Steve Lambert

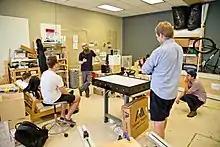
Lambert in his studio at Beacon NY in 2013

Lambert was recently in the news for helping with the organization of the New York Times Special Edition, a hoax edition of 1.2 million copies of the venerable paper that was distributed for free on the streets of New York City. A team of 35 people wrote and edited the paper, including representatives from The Yes Men, CodePINK, and other activist groups. The paper was post-dated for July 4, 2009, several months into President Obama's term, and envisioned a world where the Iraq war was over, Bush and Cheney were tried for war crimes, and congress had passed a maximum wage cap. The stunt created a stir, as many people were temporarily fooled by the otherwise reliable newspaper. The project was honored with the "Award of Distinction Hybrid Art" at Prix Ars Electronica in September 2009.